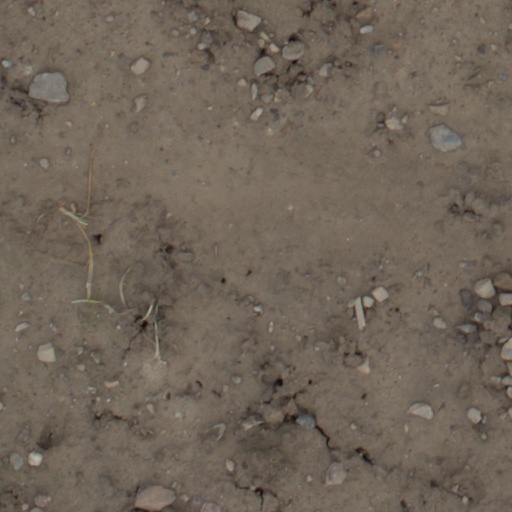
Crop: wheat